List of A Nightmare on Elm Street characters

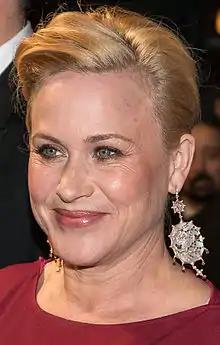
"Dream Warriors" was Patricia Arquette's first film.

Marge Thompson is the mother of Nancy Thompson and Donald Thompson's ex-wife. An alcoholic and a heavy smoker, she struggles with Nancy's growing instability from sleep deprivation and nightmares and depends on alcohol and cigarettes to help her cope. Pressured by Nancy, Marge reveals that Freddy was a child murderer who was freed on a legal technicality. She and Donald participated in Krueger's murder with other parents who lived on their street, including Glen's, Tina's and Rod's. Marge shows Nancy Krueger's glove (which is hidden in their boiler) in an attempt to convince her daughter that he is dead and cannot hurt her. However, Marge is still afraid that Krueger is somehow still alive and seeking revenge; she installs locks on the doors and bars on the windows to keep Nancy in and Krueger out. When Nancy pulls Freddy into the real world in her dream, he finds and kills Marge by suffocating her and burning her to death with his fiery body.